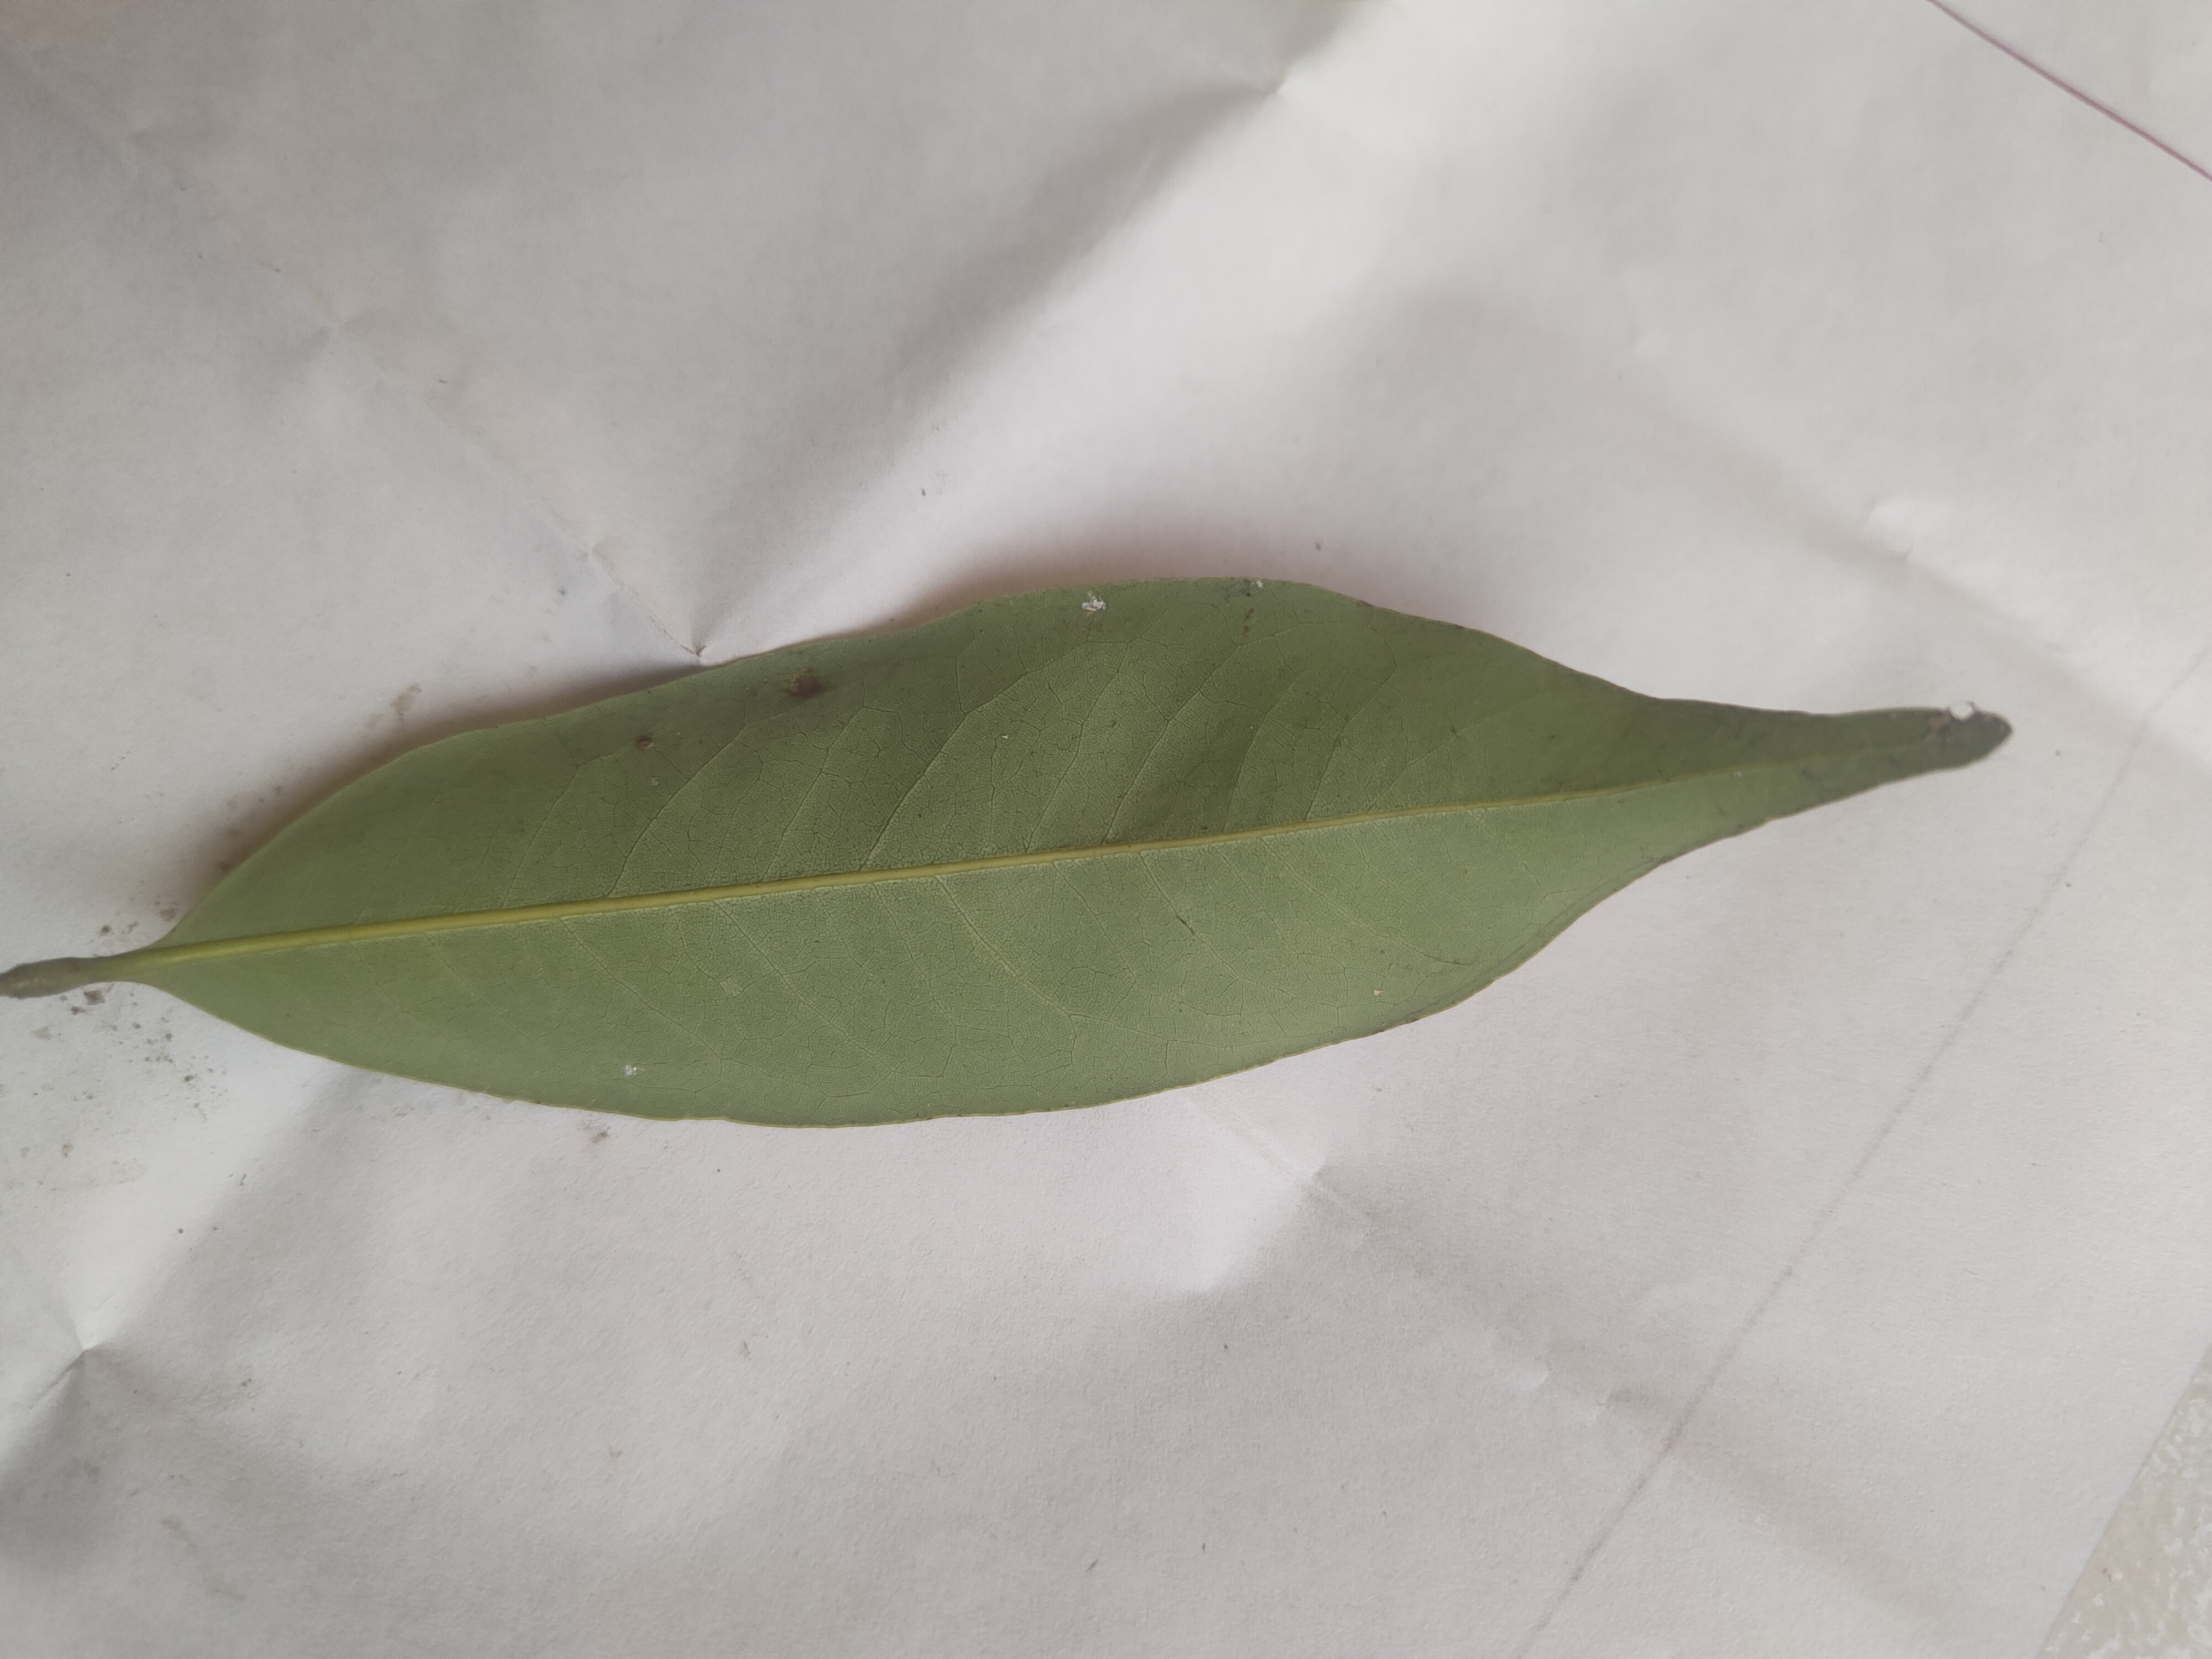
Leaf variety: Lychee